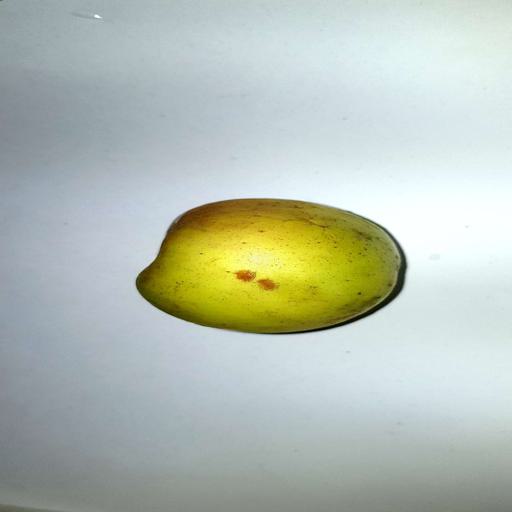
Label: bruised